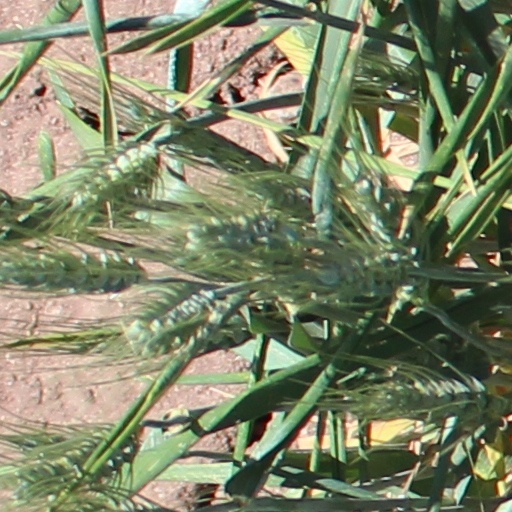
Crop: wheat